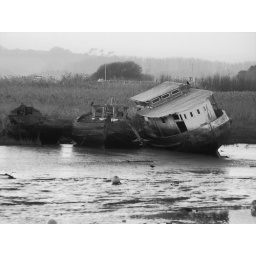
2 boats and a platform actually anchored by the other side of the river Exe at Topsham